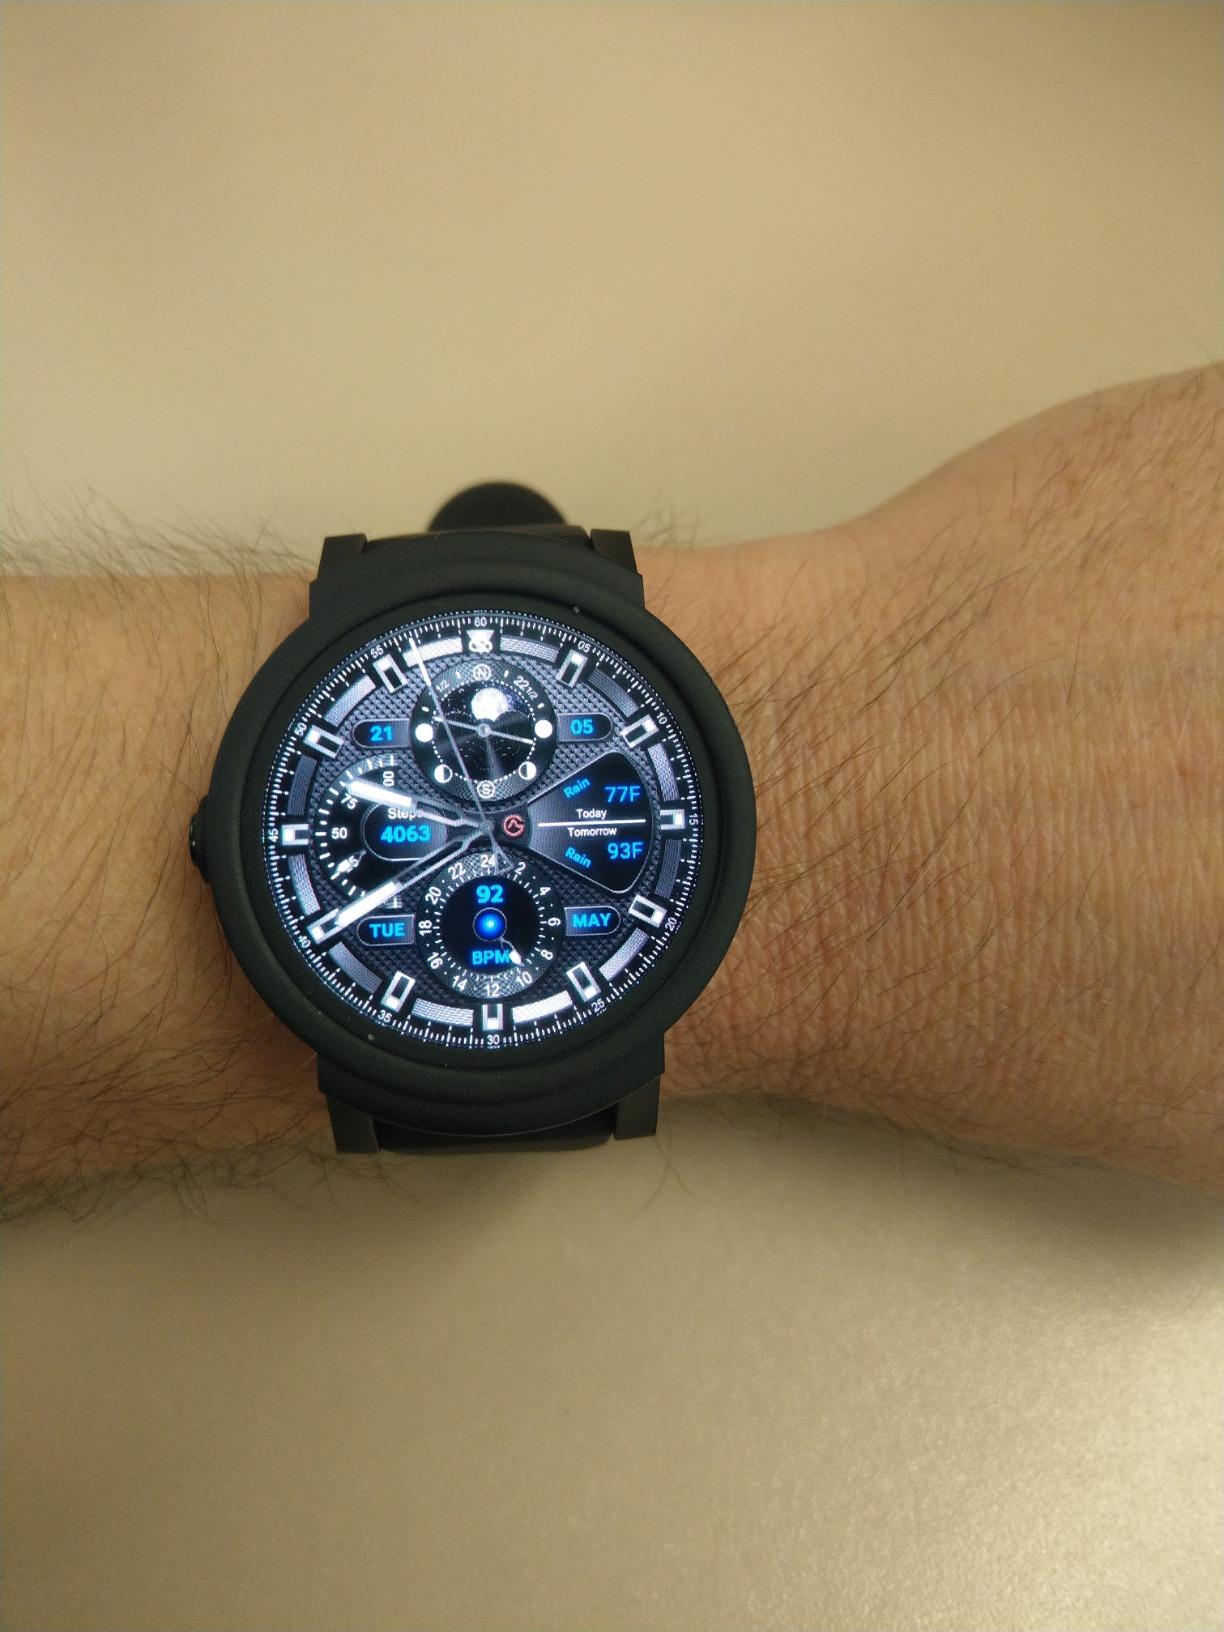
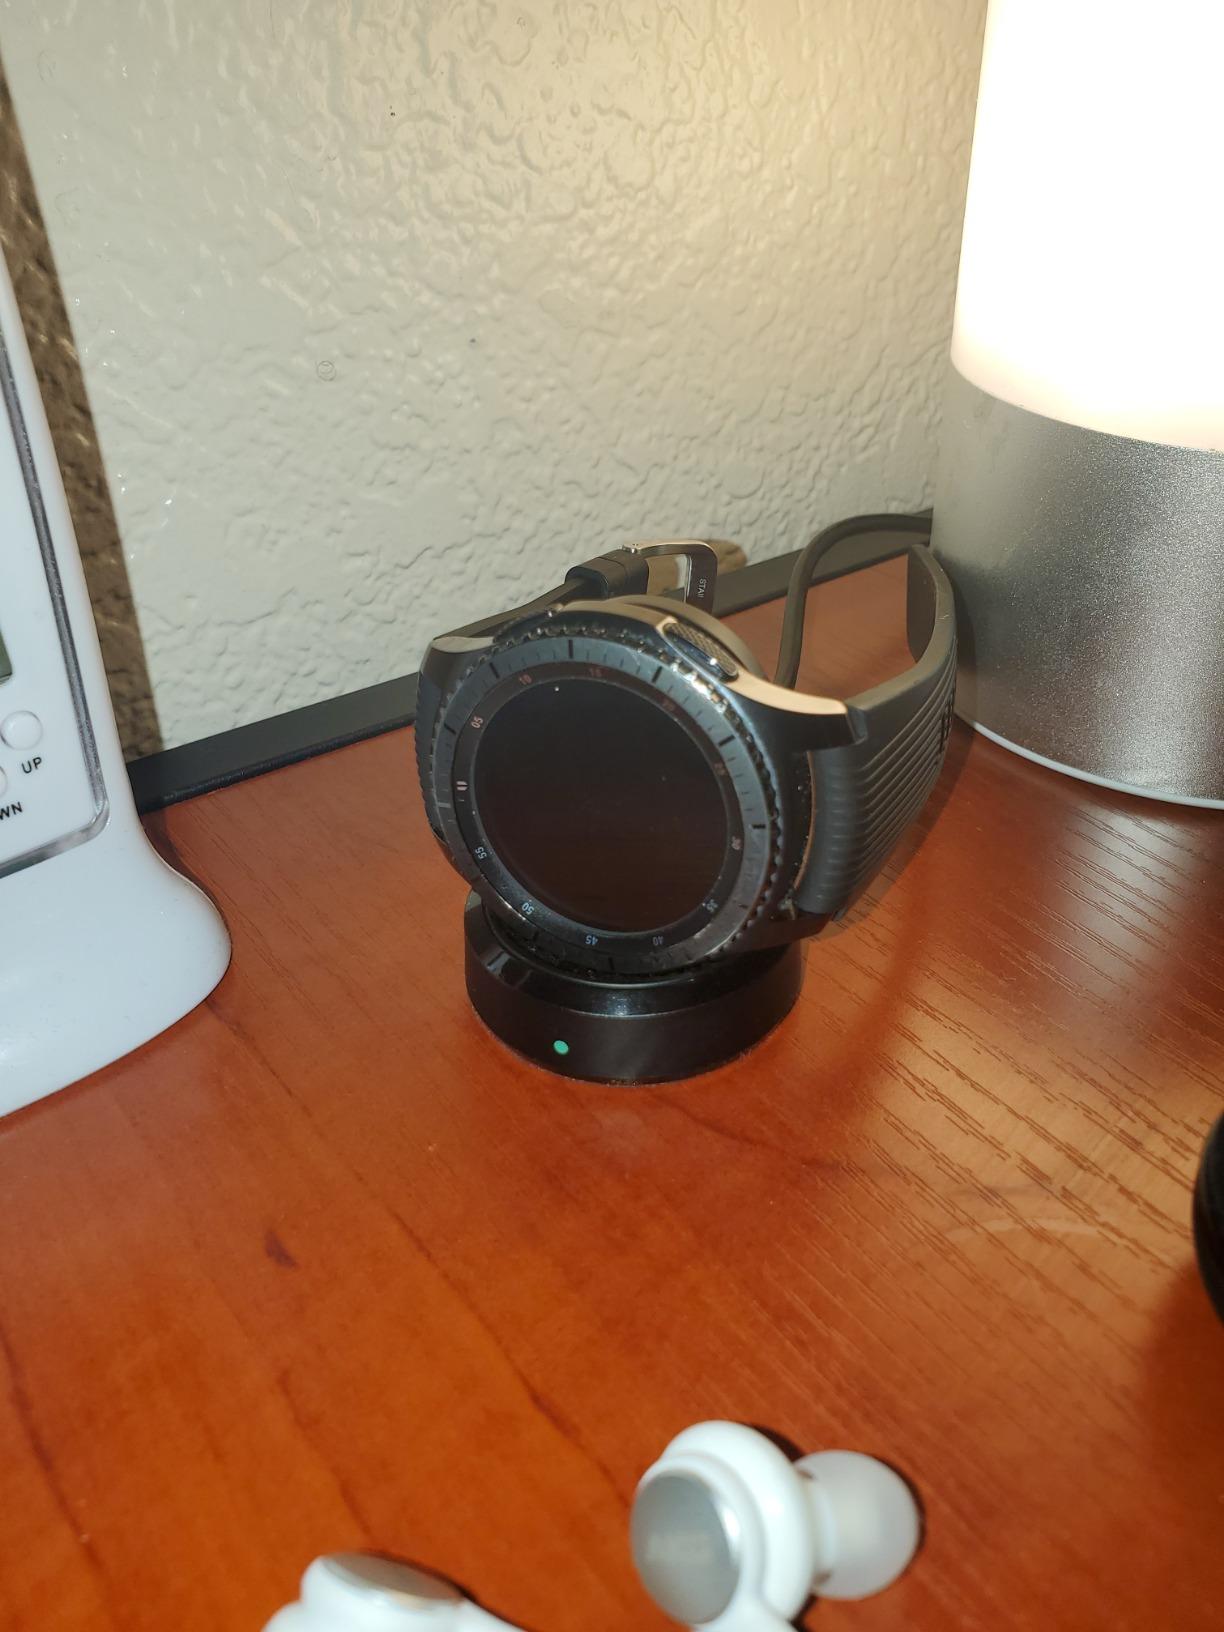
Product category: smartwatch
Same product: no